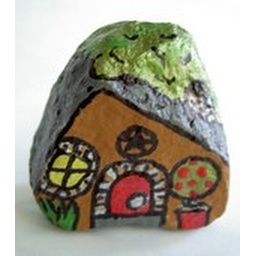
House and tree rock painting by Sprittibee